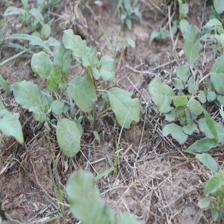
Label: BroadLeafWeed